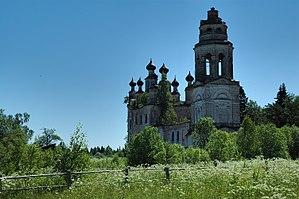
Les églises abandonnées en Russie sont nombreuses et dispersées dans toute la Russie. La plupart d'entre elles ont été construites au XIXᵉ siècle, mais il en existe aussi datant du XVIIIᵉ siècle, et même du XVIIᵉ siècle. Pour celles qui ont précédé, soit elles ont entièrement disparu, soit elles sont plus souvent protégées et classées au patrimoine mondial ou national russe. La plupart de ces églises abandonnées ont accueilli des milliers de paroissiens de villages, de villes pendant des siècles. Les visiteurs ne sont plus aujourd'hui que des adeptes de l'abandonologie, des photographes, des curieux, sauf une fois qu'elle échappent à la ruine grâce à des restaurateurs privés enthousiastes ou à l'intervention de l'État. Il arrive aussi que des personnes âgées qui ont connu l'église alors qu'elle était ouverte, viennent se recueillir dans ces lieux.